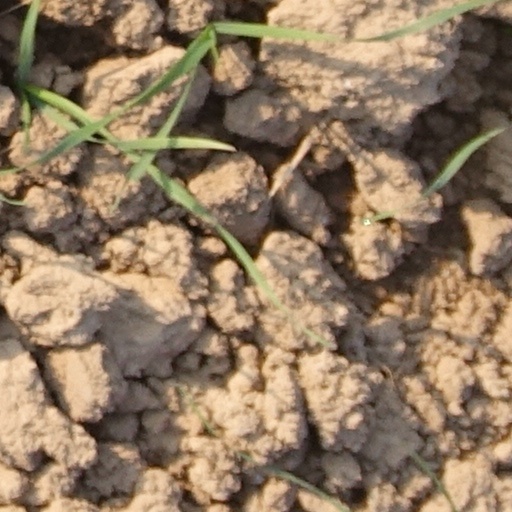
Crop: wheat